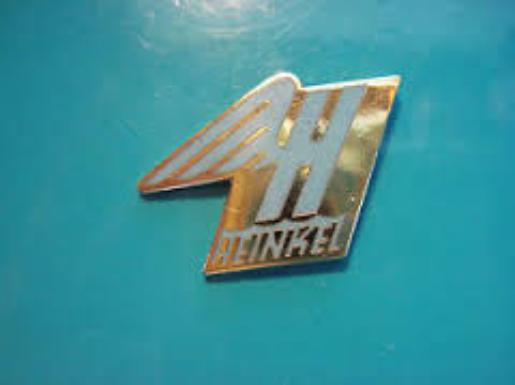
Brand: Heinkel
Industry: Transportation